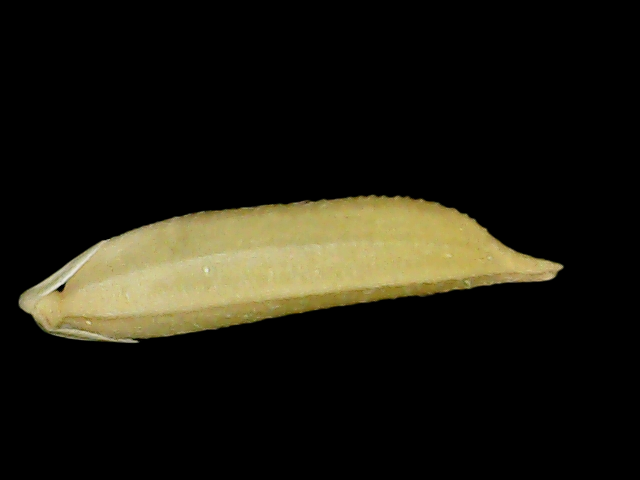
Rice variety: Binadhan25